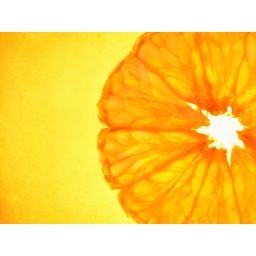
Just a slice of orange on top of tracing paper around the lamp.